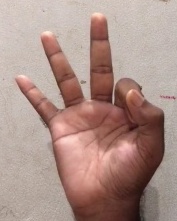
ASL sign: 9